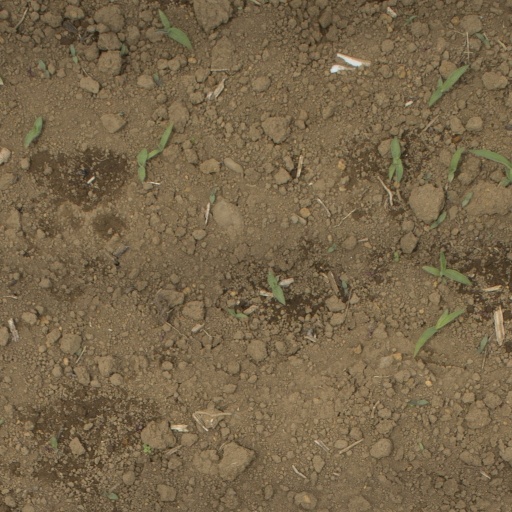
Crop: Jerusalem artichoke